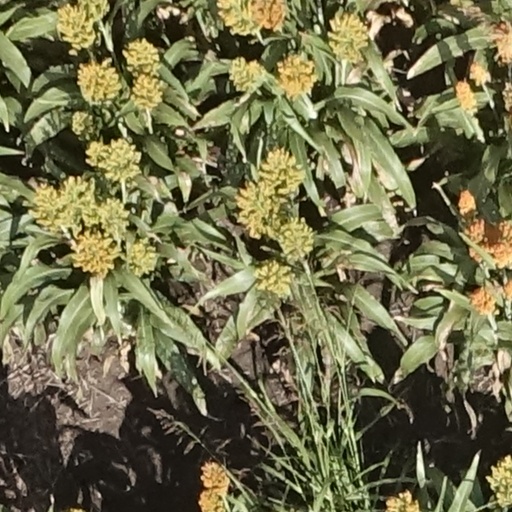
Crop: sorghum